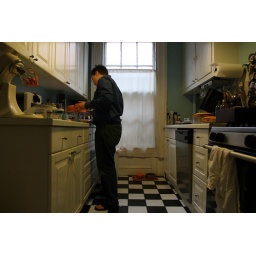
Ann Kansfield baking cakes in her kitchen in Greenpoint Danielle Bengsch/NYCinFocus